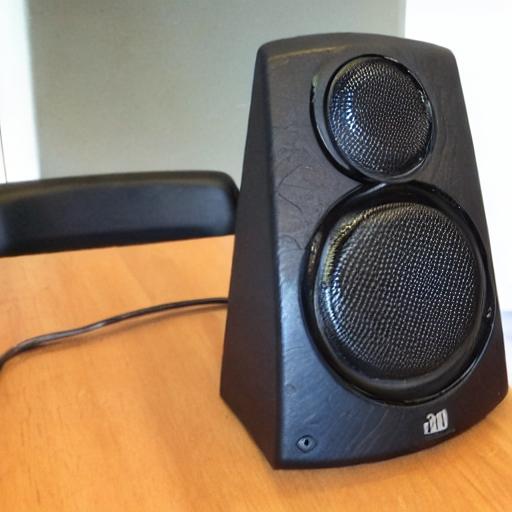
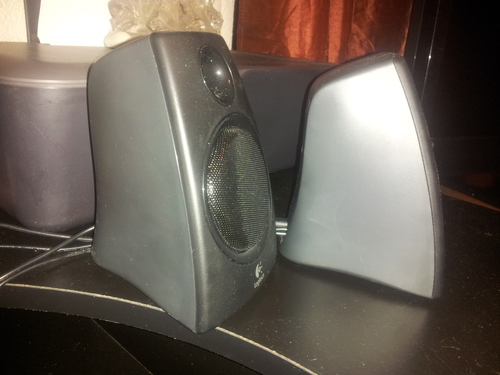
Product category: speaker
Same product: no